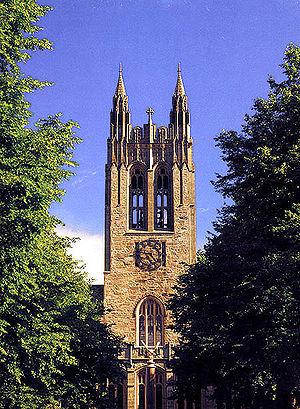
Le style néogothique est un style architectural né au milieu du XVIIIᵉ siècle en Angleterre. Au XIXᵉ siècle, des styles néogothiques de plus en plus rigoureux et documentés visent à faire revivre des formes médiévales qui contrastent avec les styles classiques dominants de l'époque. Le mouvement néogothique a eu une influence importante en Europe et en Amérique du Nord et il y a peut-être eu davantage d'architecture gothique construite aux XIXᵉ et XXᵉ siècles qu'à la fin du Moyen Âge et au début de la Renaissance.